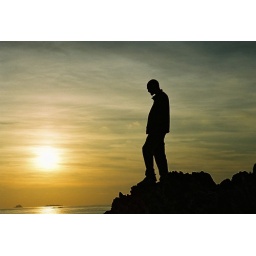
November 2006 in St Brides on the Pembrokeshire coast in Wales.  White Sands beach near St David's